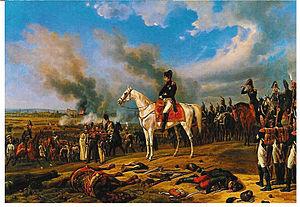
La bataille d'Eckmühl se déroula les 21 et 22 avril 1809 à Eckmühl en Bavière, et opposa les troupes françaises et alliées dirigées par Napoléon Iᵉʳ à l'armée autrichienne commandée par l'archiduc Charles. Elle se solda par une victoire majeure de l'Empereur sur les Autrichiens.